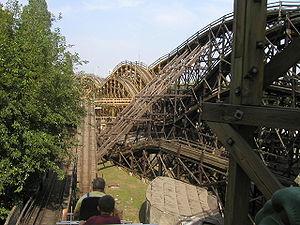
Vidámpark est un ancien parc d'attractions situé à Budapest, dans le Városliget, dans le 14ᵉ arrondissement.